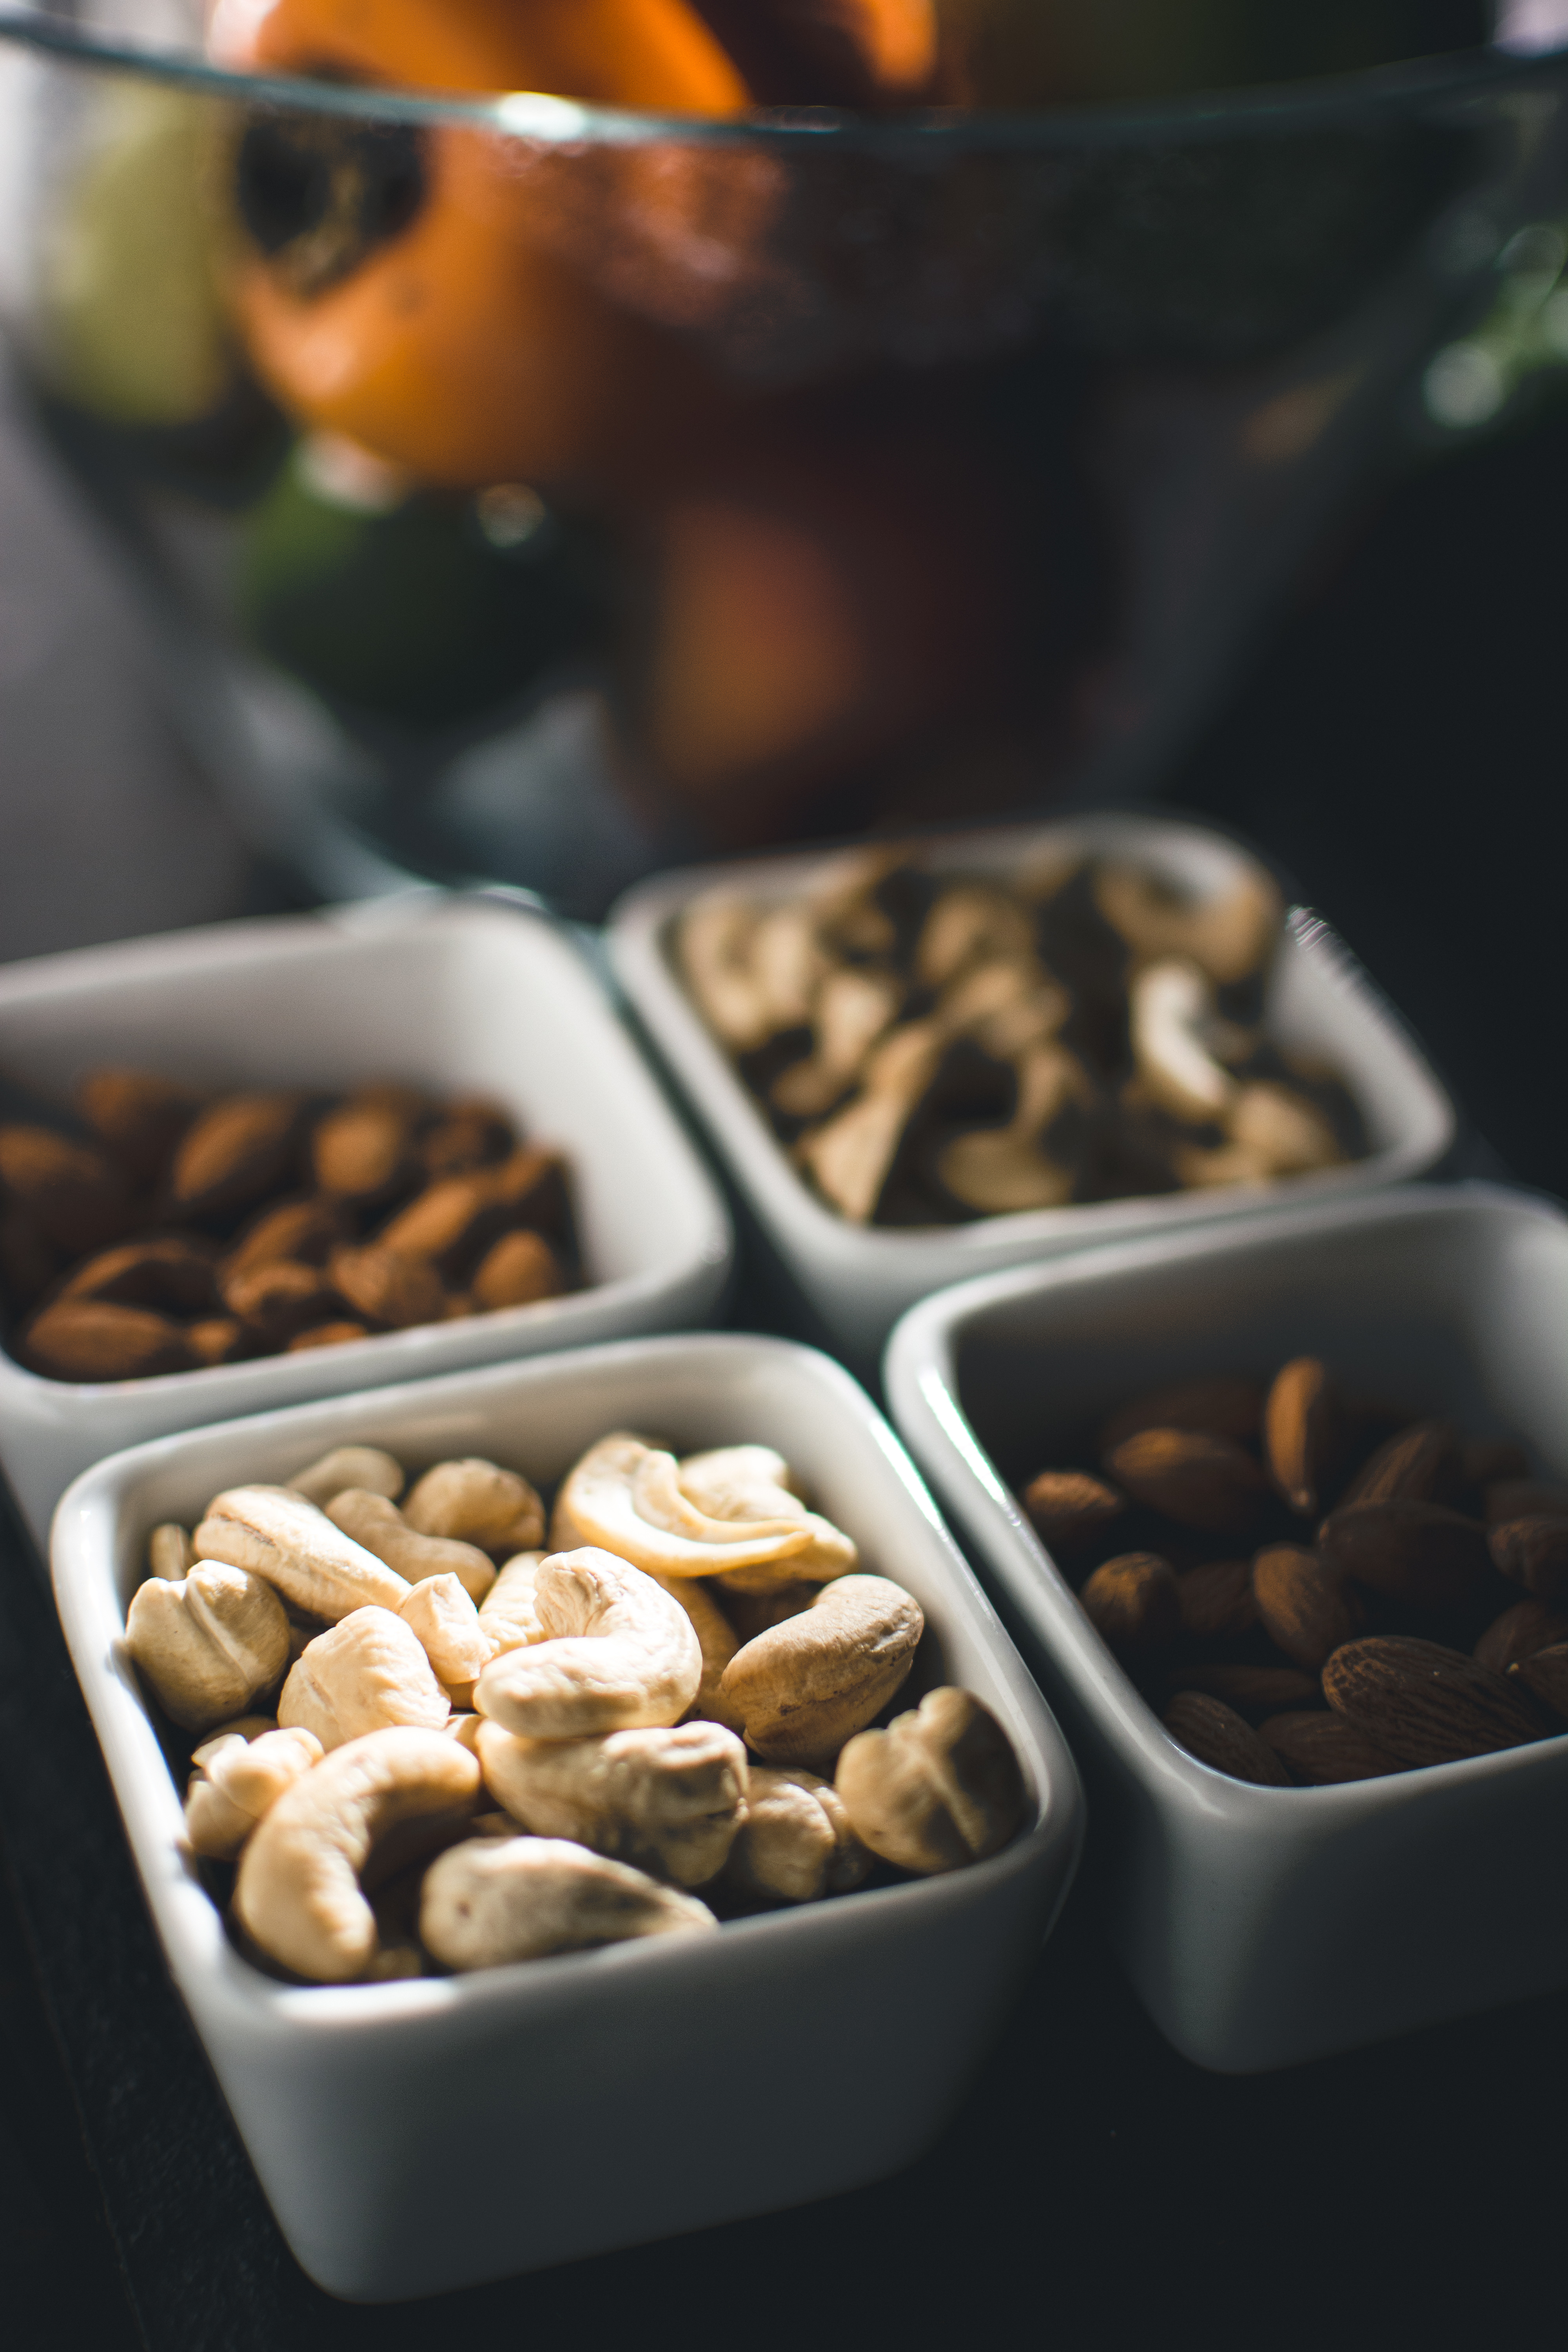
food, cuisine, dish, ingredient, finger food, dessert, comfort food, produce, snack